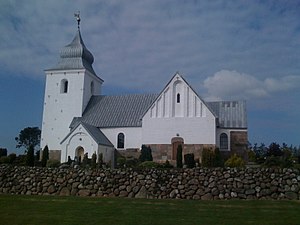
Hjerm Vestre Kirke
Hjerm VestreKirke
Hjerm Vestre Kirke
Hjerm Vestre Kirke er en kirke, der ligger umiddelbart syd for Hjerm.